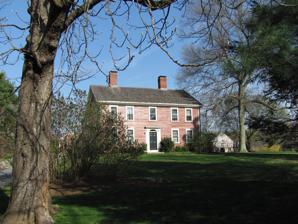
Building: Eleazer Goulding House
Country: United States of America
Year built: 1825
Historic house in Massachusetts, United States United States historic place Eleazer Goulding House U.S. National Register of Historic Places Eleazer Goulding House Show map of Massachusetts Show map of the United States Location Sherborn, Massachusetts Coordinates 42°14′27″N 71°24′24″W / 42.24083°N 71.40667°W / 42.24083; -71.40667 Built 1825 Architect Mann, Capt. Ebenezer Architectural style Federal MPS Sherborn MRA NRHP reference No. 86000501 Added to NRHP January 3, 1986 The Eleazer Goulding House is a historic house at 137 Western Avenue in Sherborn, Massachusetts . The house was built in 1825 by Capt. Ebenezer Mann, a local master builder.  The 2 + 1 ⁄ 2 -story wood-frame house is a finely-detailed and well-preserved example of Federal style, with a side gable roof, twin interior chimneys, and clapboard siding.  Its main entrance is flanked by Doric pilasters, and topped by a dentillated cornice and fanlight.  Possibly due to its country setting, Mann built it with simpler styling than houses he built in the village center around the same time. The house was listed on the National Register of Historic Places in 1986. See also National Register of Historic Places listings in Sherborn, Massachusetts References